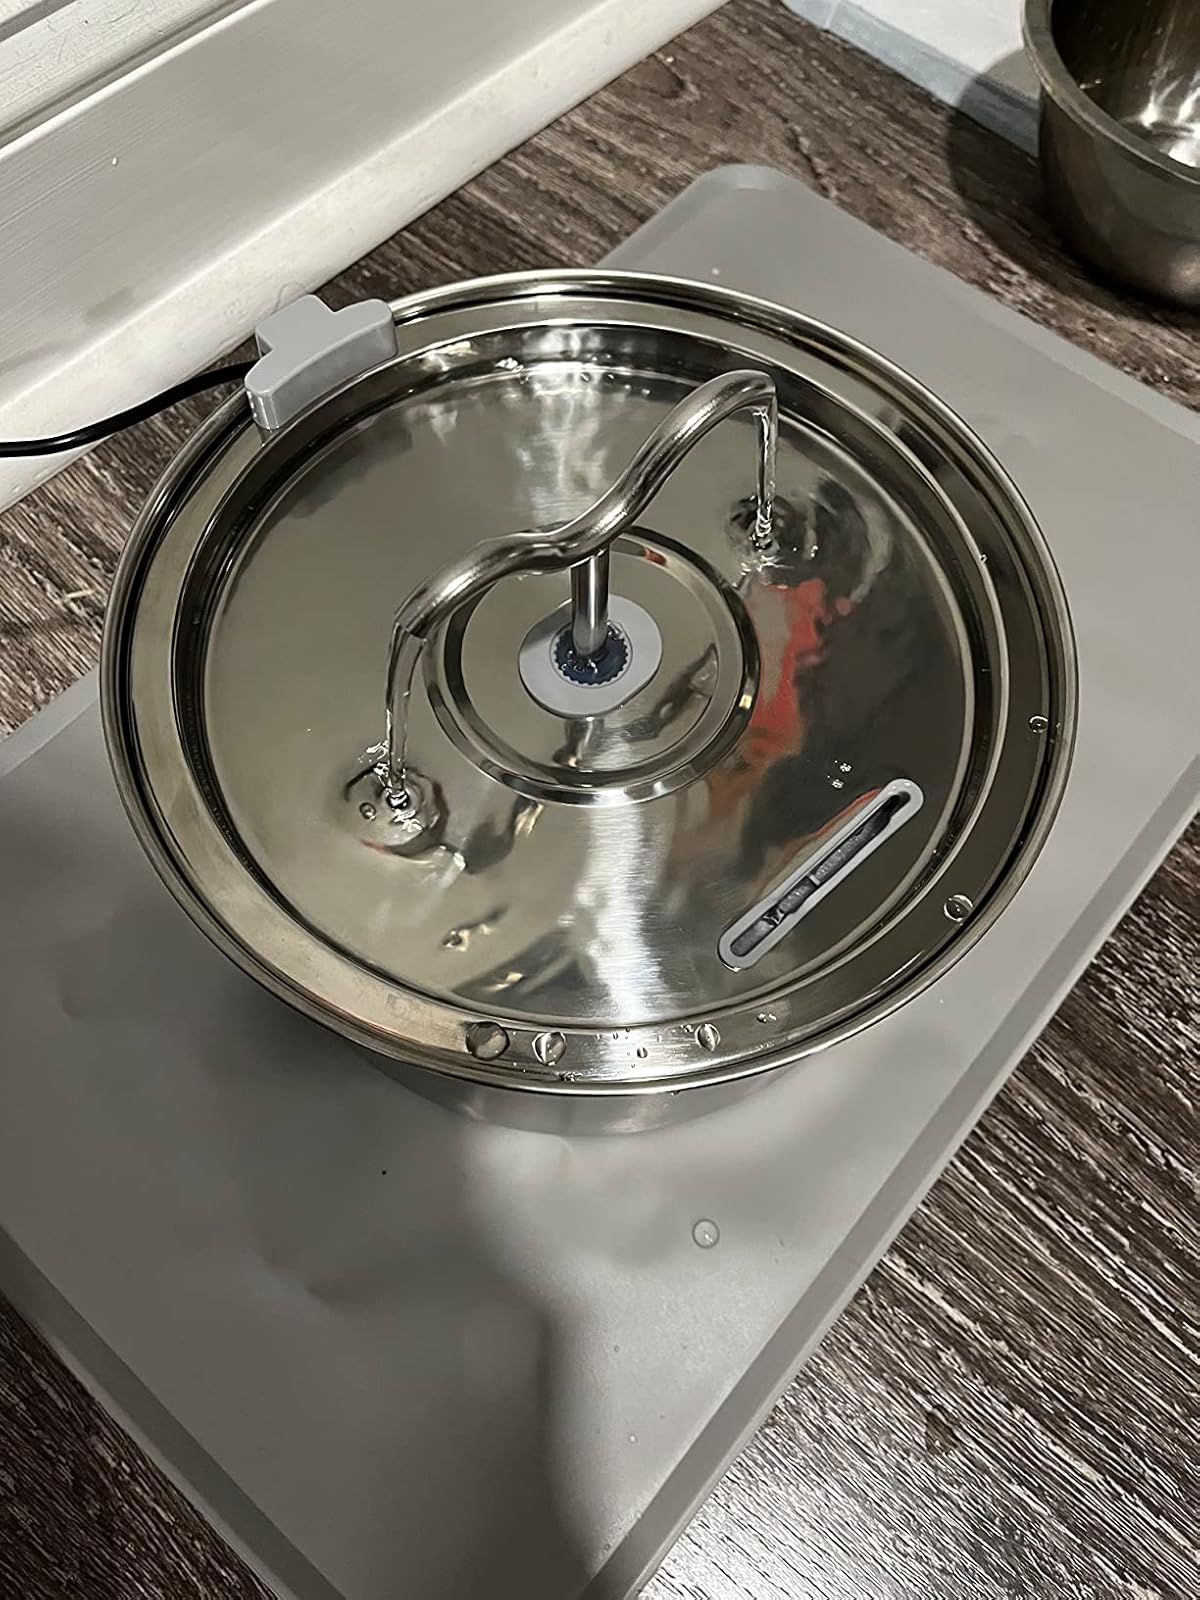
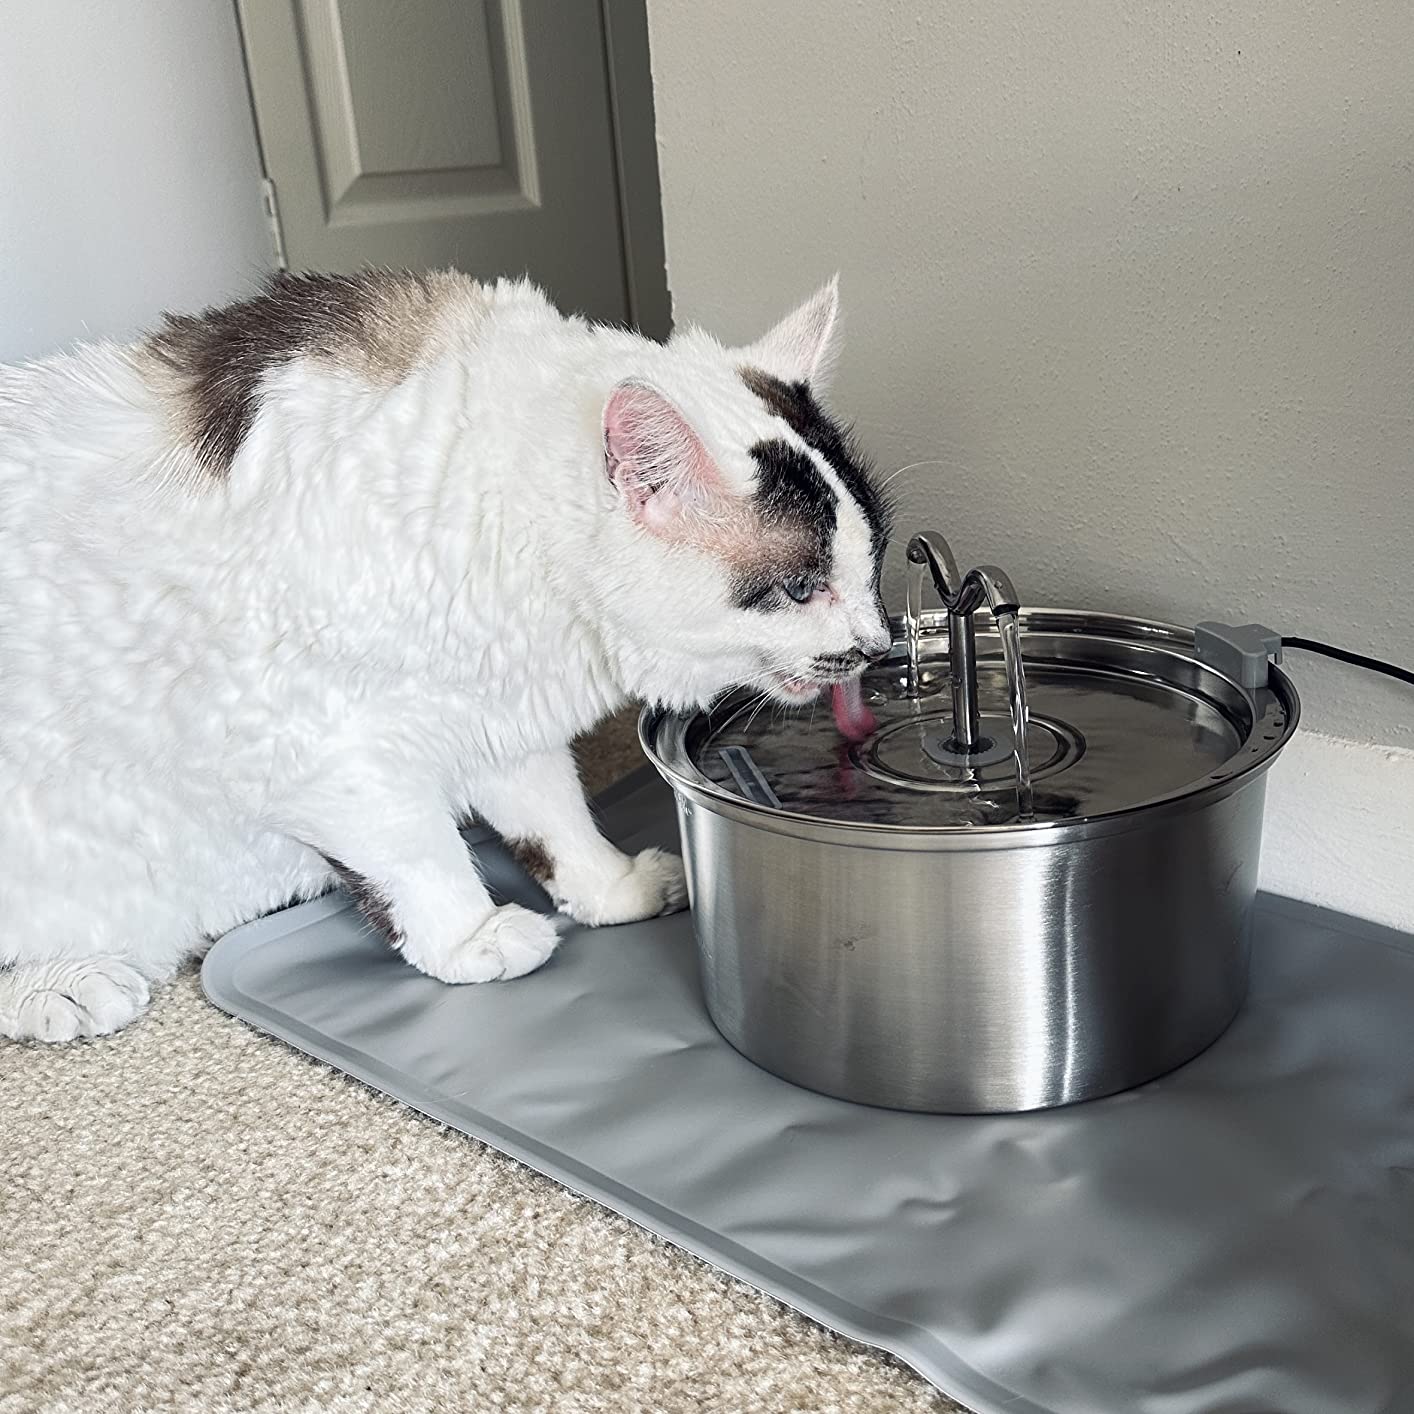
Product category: items_bowl
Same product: yes